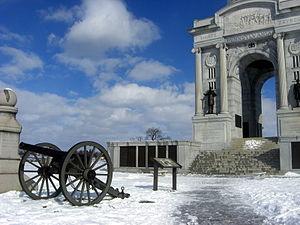
Cumberland Township est un township, situé dans le comté d'Adams, en Pennsylvanie, aux États-Unis. En 2010, il comptait une population de 6 162 habitants. En 1863, s'y déroule la bataille de Gettysburg.